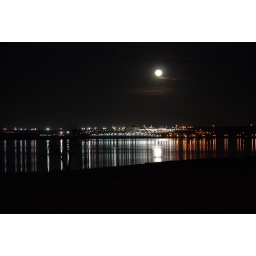
mountain creek lake in gp, tx